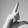
ASL letter: L